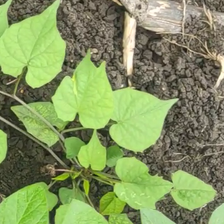
Weed species: Obscure_morning _glory(Ipomoea obscura)